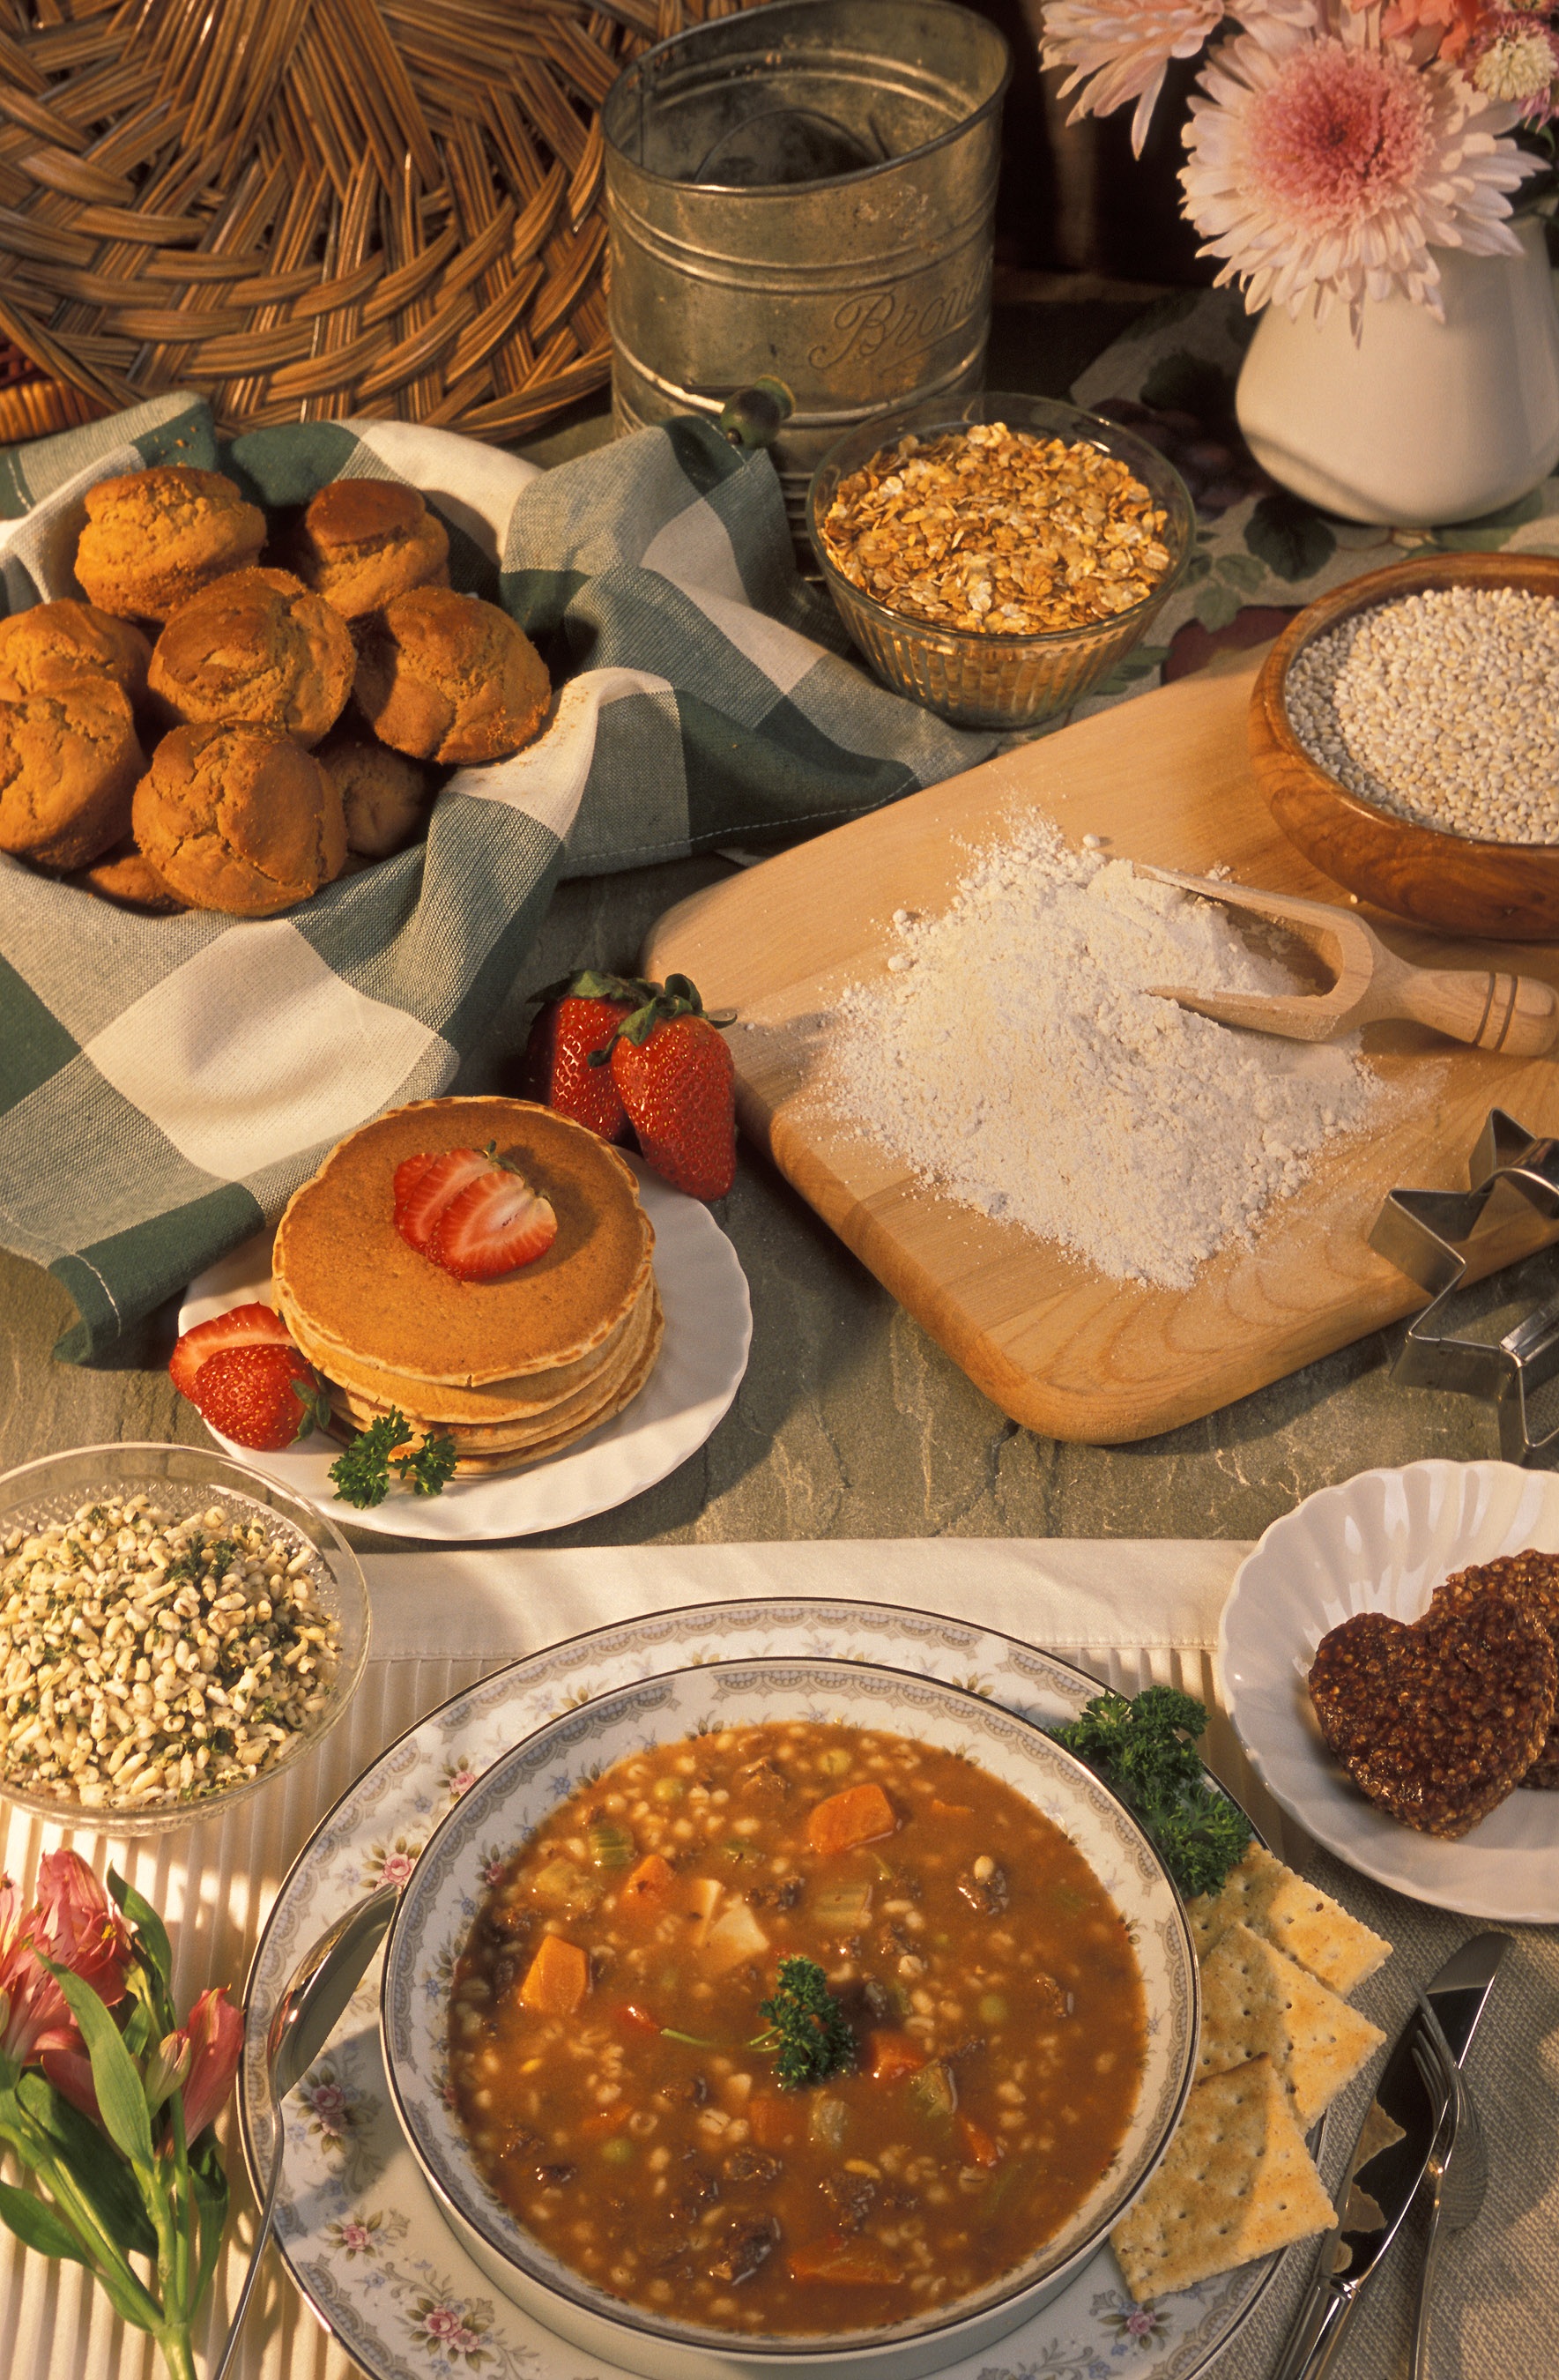
dish, meal, food, produce, agriculture, breakfast, baking, healthy, cuisine, soup, buffet, cooked, nutrition, foods, beans, brunch, grains, lentils, pancakes